Goliath and the Sins of Babylon

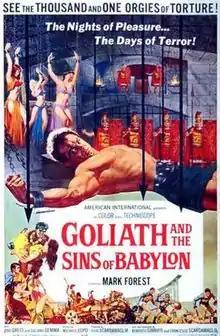
US film poster

Goliath and the Sins of Babylon is a 1963 peplum film directed by Michele Lupo. The film was released in the US by American International Pictures as a double feature with "Samson and the Slave Queen".